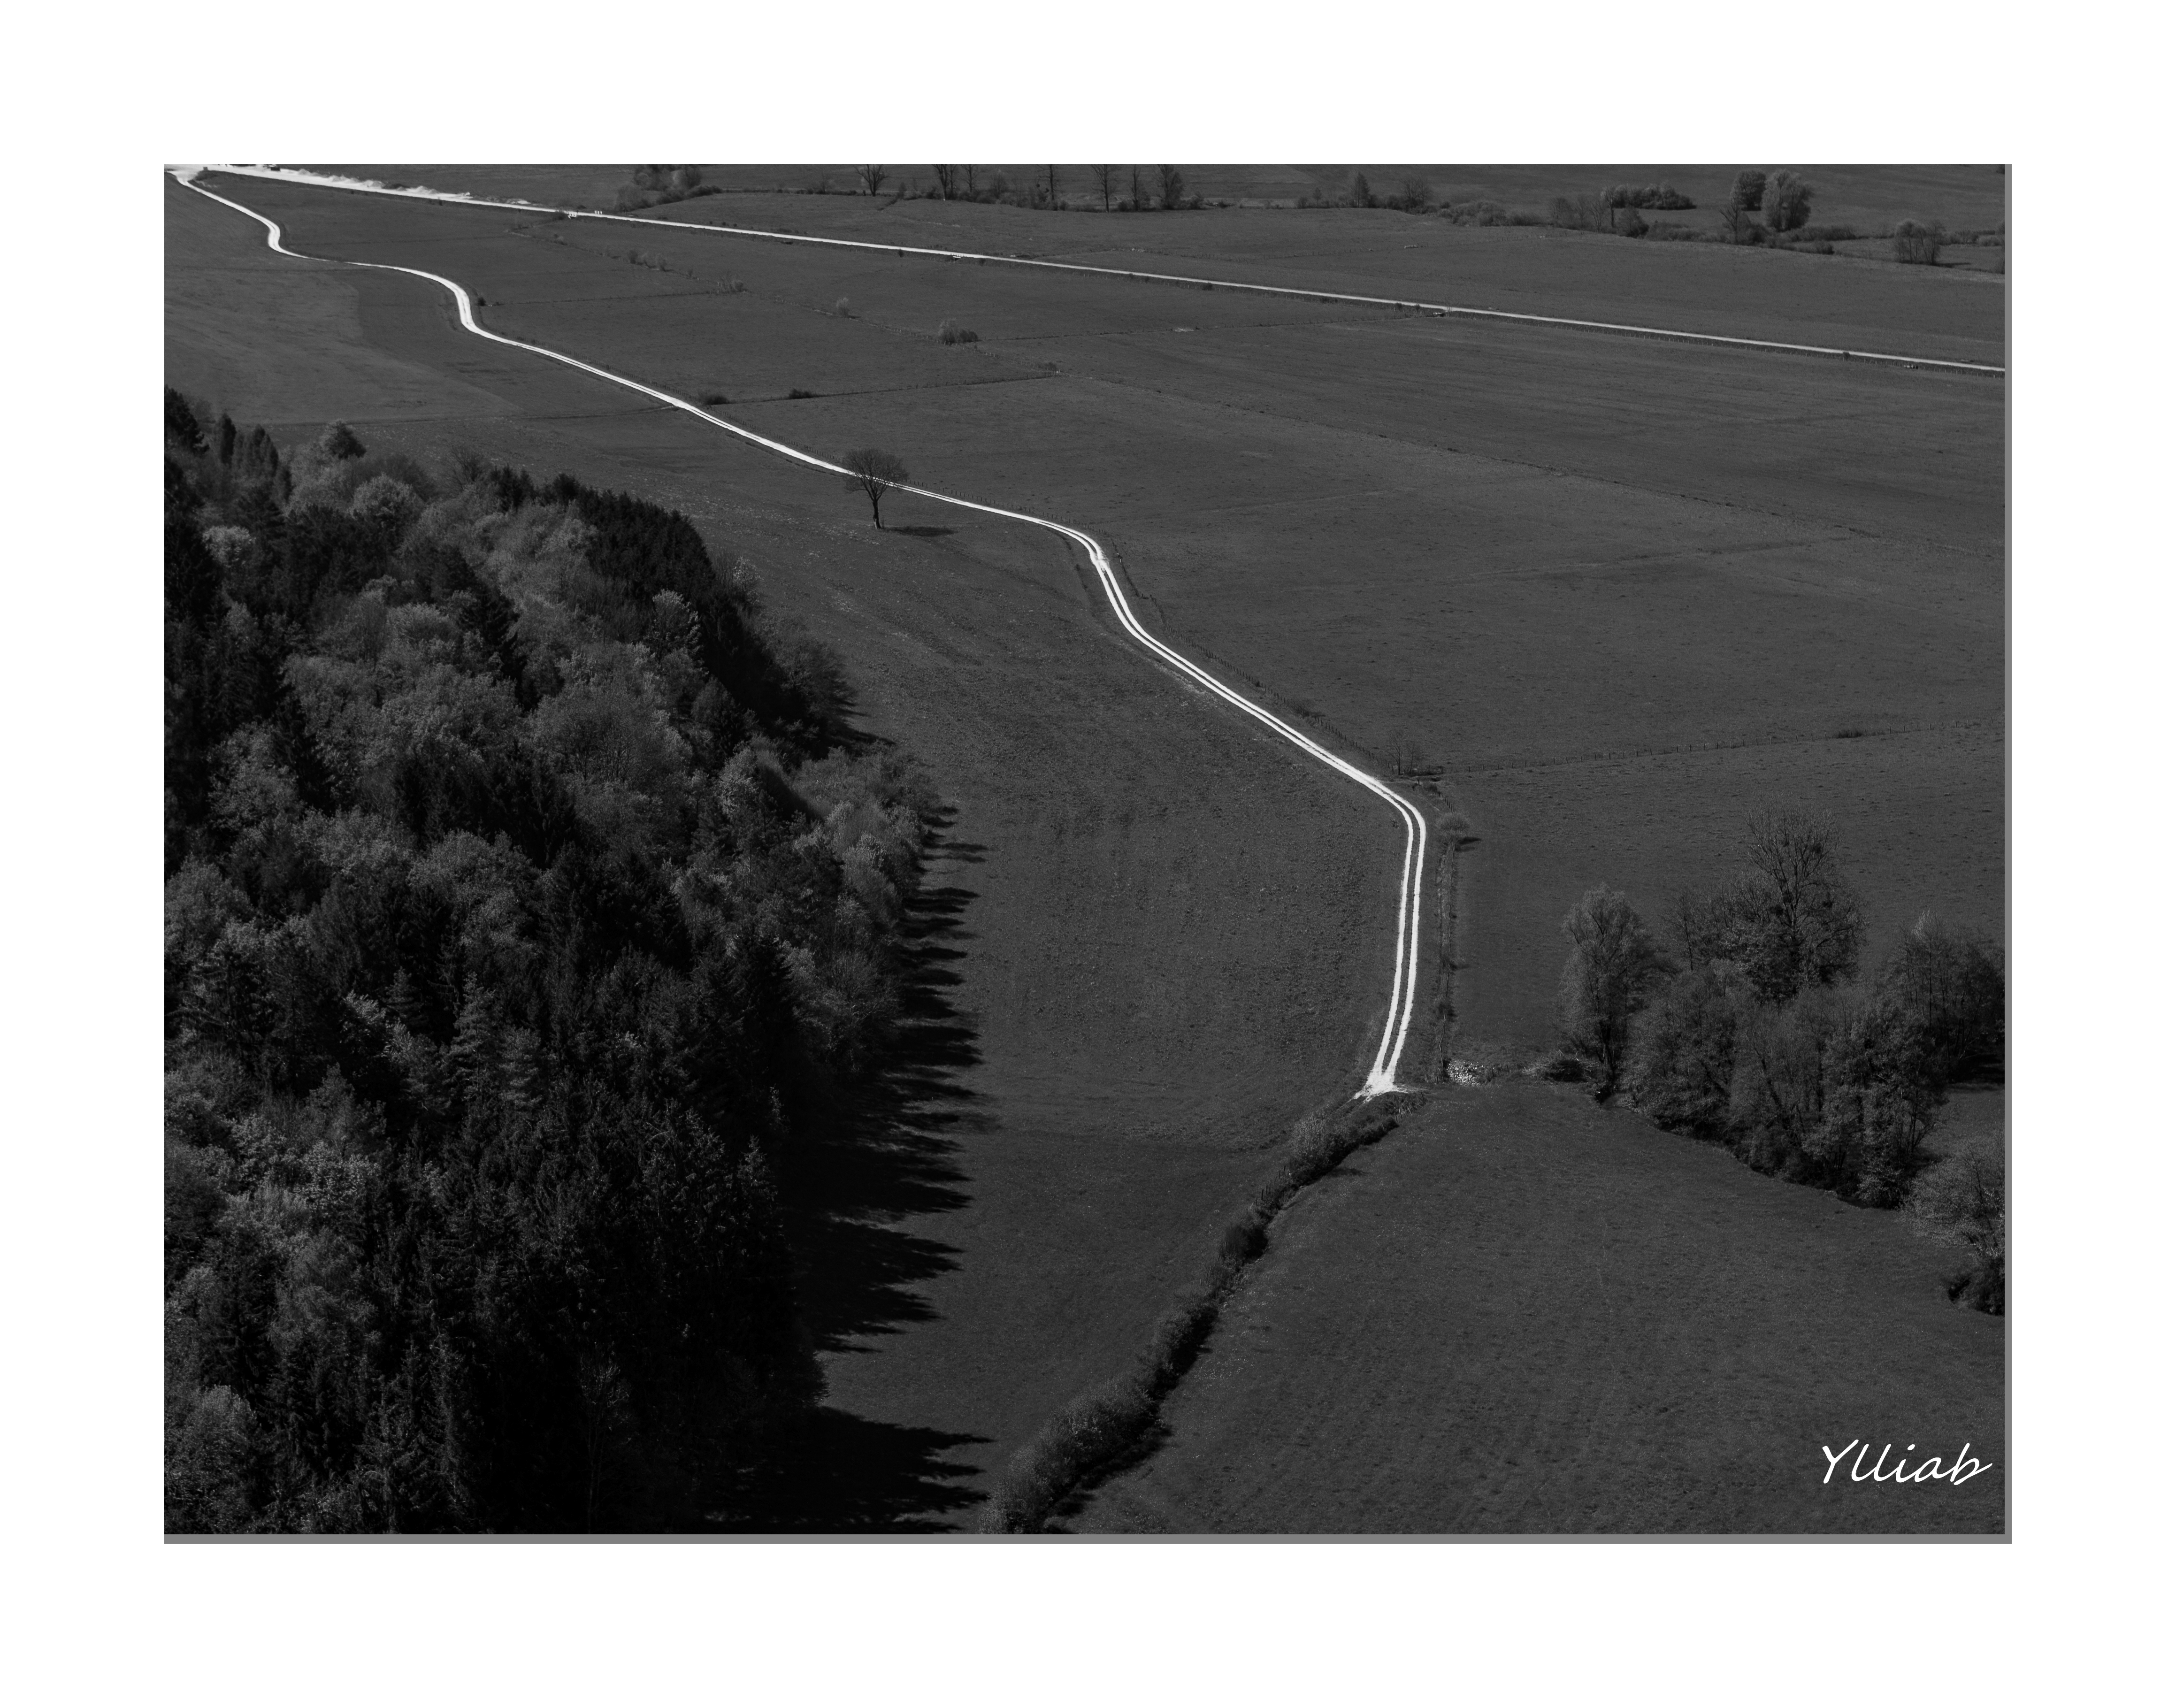
landscape, black and white, photography, asphalt, france, line, canon, soil, monochrome, blackwhite, paysage, ngc, image, eos5d, shape, jura, ylliab, ylliabphoto, lepaysagesimplement, monochrome photography